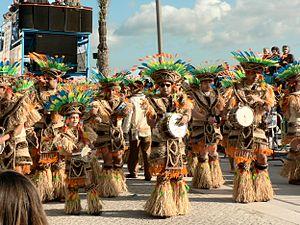
Le Portugal, en forme longue la République portugaise, en portugais : República Portuguesa, est un pays d'Europe du Sud, membre de l'Union européenne, situé dans l'Ouest de la péninsule Ibérique. Délimité au nord et à l'est par l'Espagne puis au sud et à l'ouest par l'océan Atlantique, il est le pays le plus occidental de l'Europe continentale. Il comprend également les archipels des Açores et de Madère, deux régions autonomes situées dans le nord de l'océan Atlantique, pour une superficie totale de 92 090 km². Membre fondateur de l'OTAN, le Portugal est étroitement lié politiquement et militairement avec l'ensemble des autres pays occidentaux. Il est également membre de l’OCDE, de l'ONU, du conseil de l'Europe et de l’espace Schengen et est l'un des pays fondateurs de la zone euro. Le Portugal entretient en outre d'importantes relations avec l'Espagne et la France, l'Allemagne, le Royaume-Uni et l'Italie, qui sont ses cinq plus importants partenaires commerciaux.